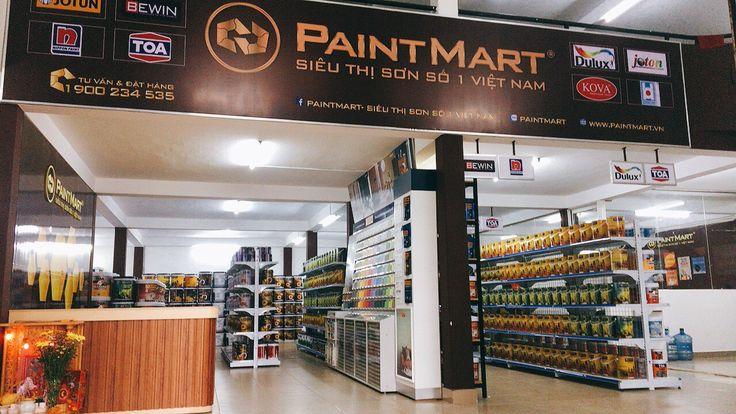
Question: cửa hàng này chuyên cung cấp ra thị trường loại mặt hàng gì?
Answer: sơn